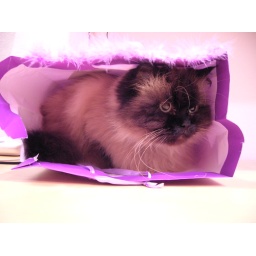
kitty in a bag